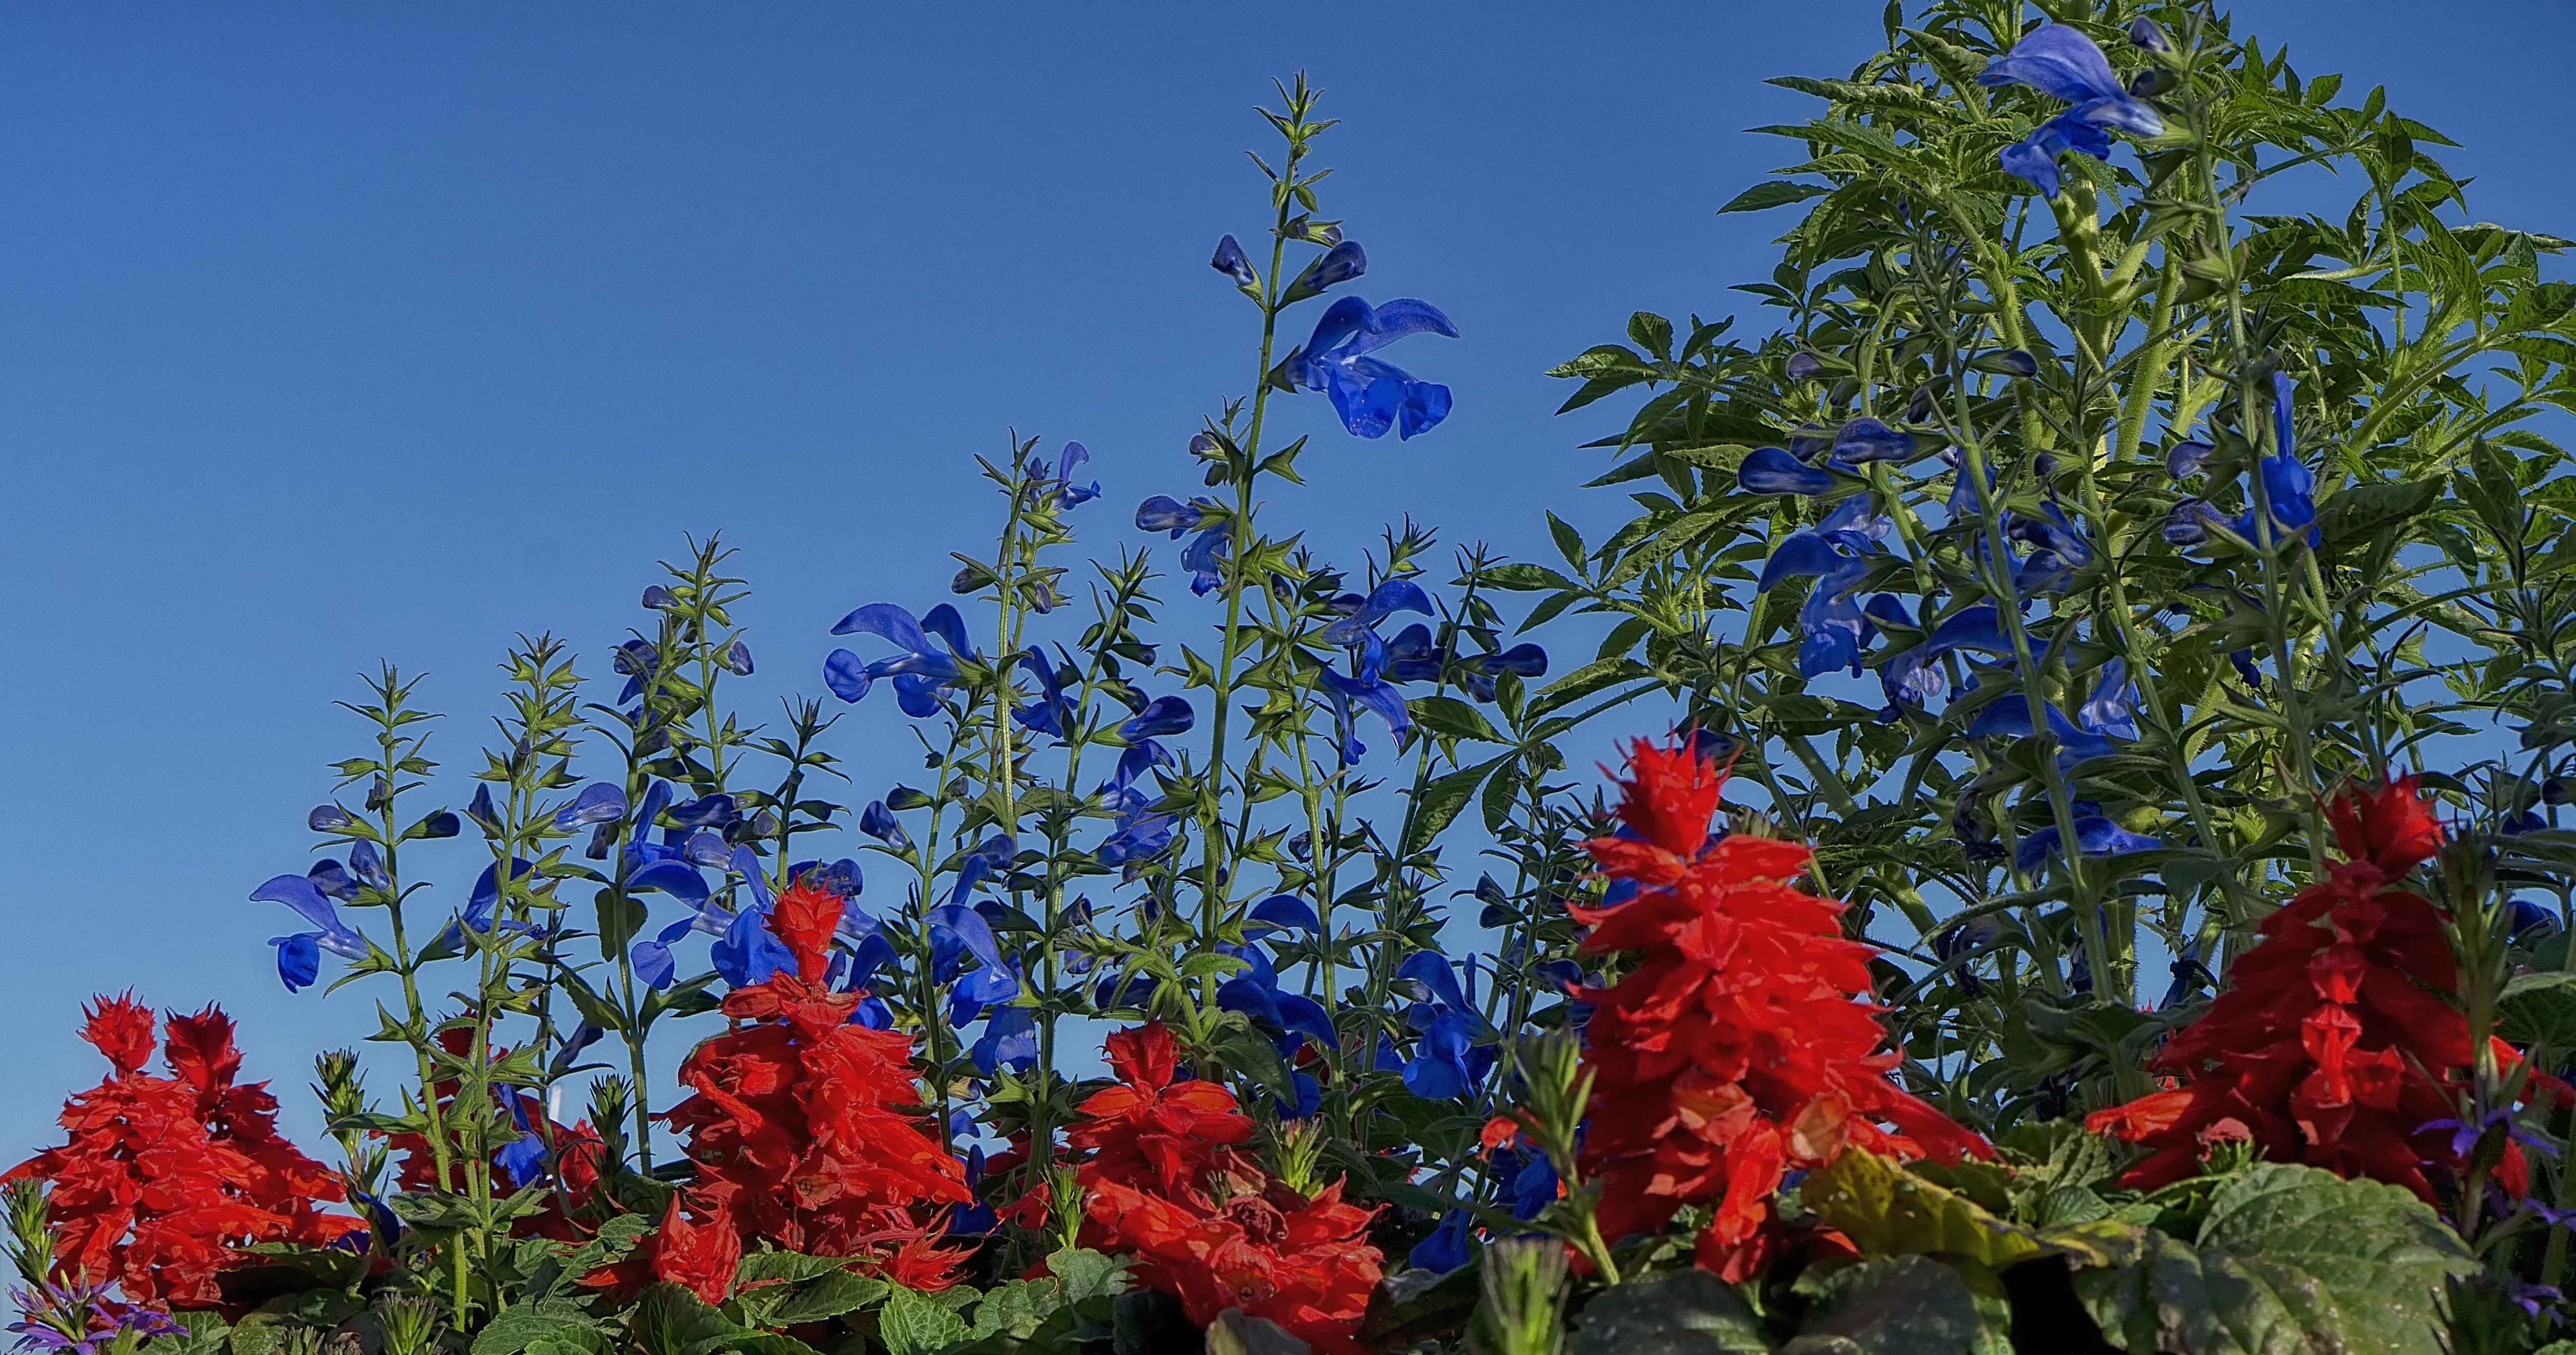
plant, sky, flower, botany, flora, plants, wildflower, flowers, shrub, finland, helsinki, vuosaari, flowering plant, land plant